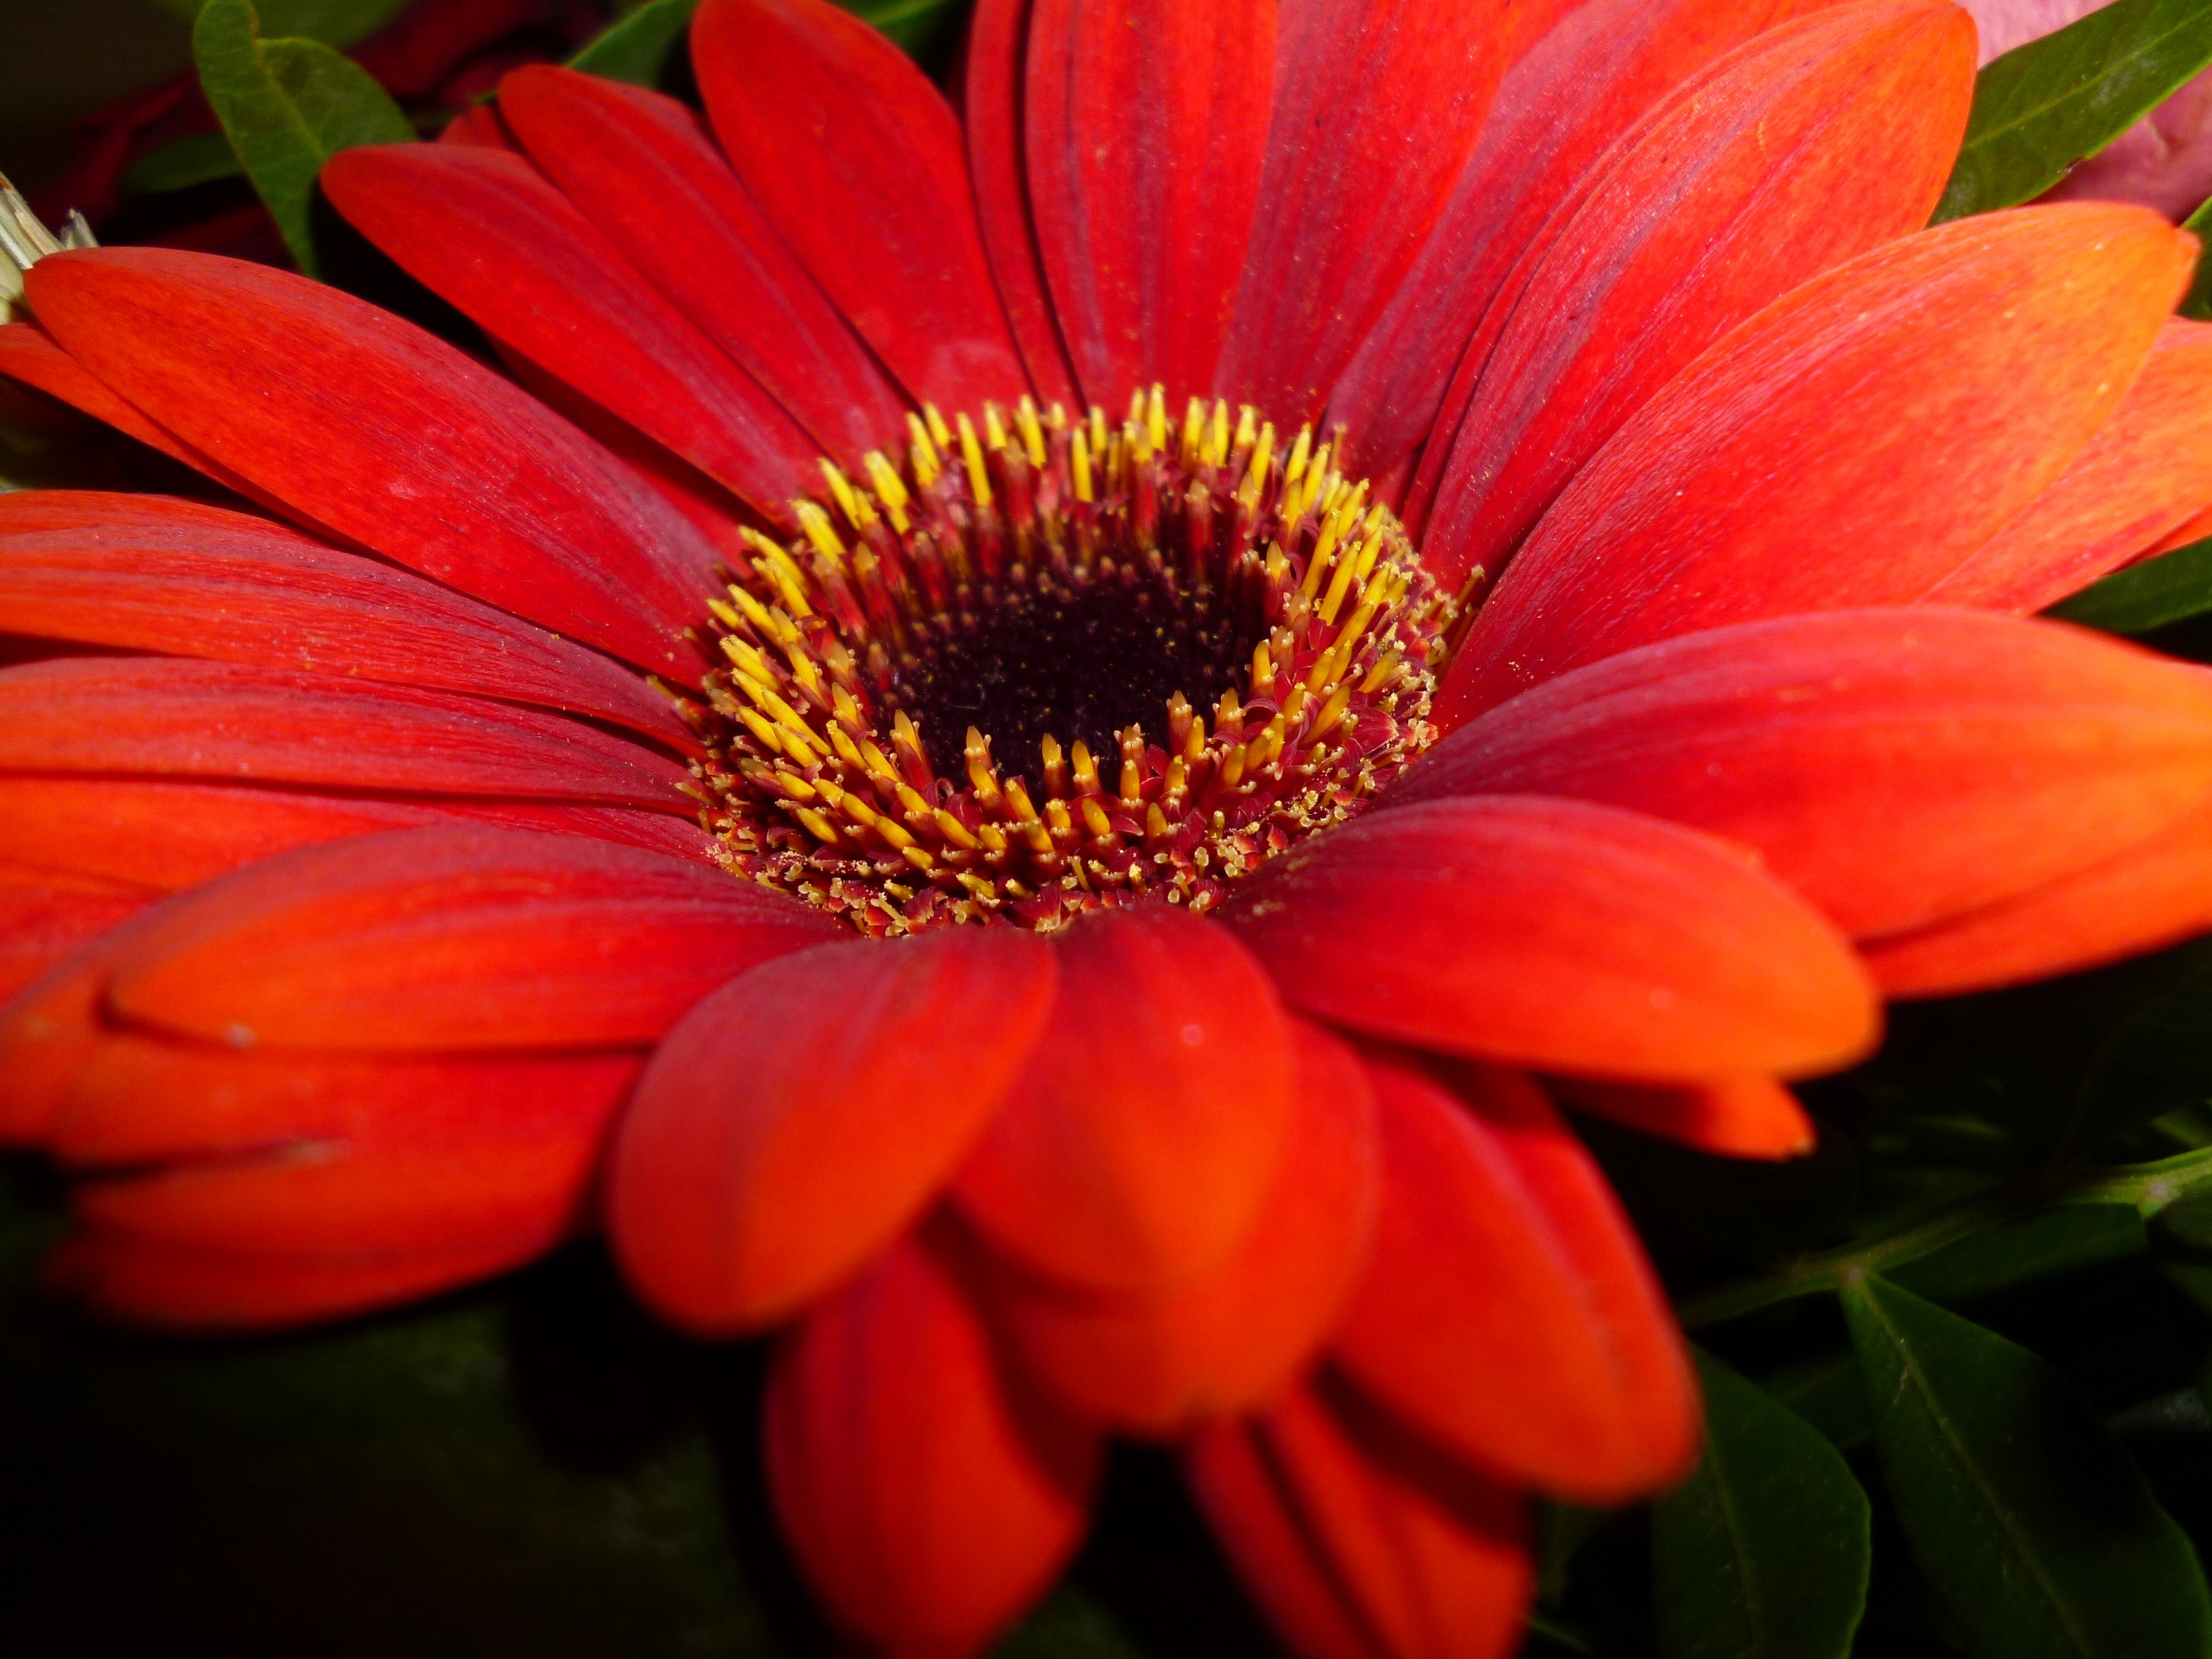
nature, blossom, plant, flower, petal, bloom, yellow, flora, gerbera, macro photography, flowering plant, daisy family, annual plant, plant stem, land plant